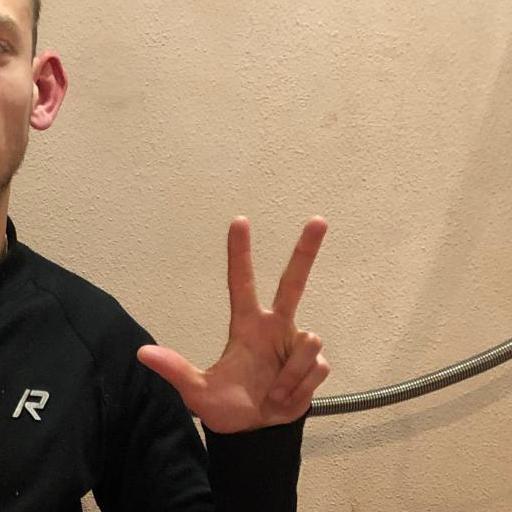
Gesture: three2